One Piece season 9

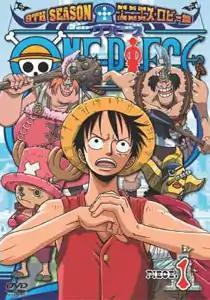
The cover of the first DVD compilation released by Avex Mode of the ninth season.

The ninth season of the "One Piece" anime series was directed by Kōnosuke Uda and produced by Toei Animation. Like the rest of the series, it follows the adventures of Monkey D. Luffy and his Straw Hat Pirates from Eiichirō Oda's "One Piece" manga series. The majority of the season covers the story arc, which adapts Oda's manga from the end of the 39th through the 45th volumes. Between Enies Lobby episodes there is the five episode arc , with the flashback scenes being shown in 4:3 fullscreen format and are pillarboxed within the 16:9 widescreen format, and three episodes covering the . "Ice Hunter" deals with the Straw Hats taking on the Atchino Family to retrieve their flag. The final episode is a stand-alone storyline featuring Chopperman.